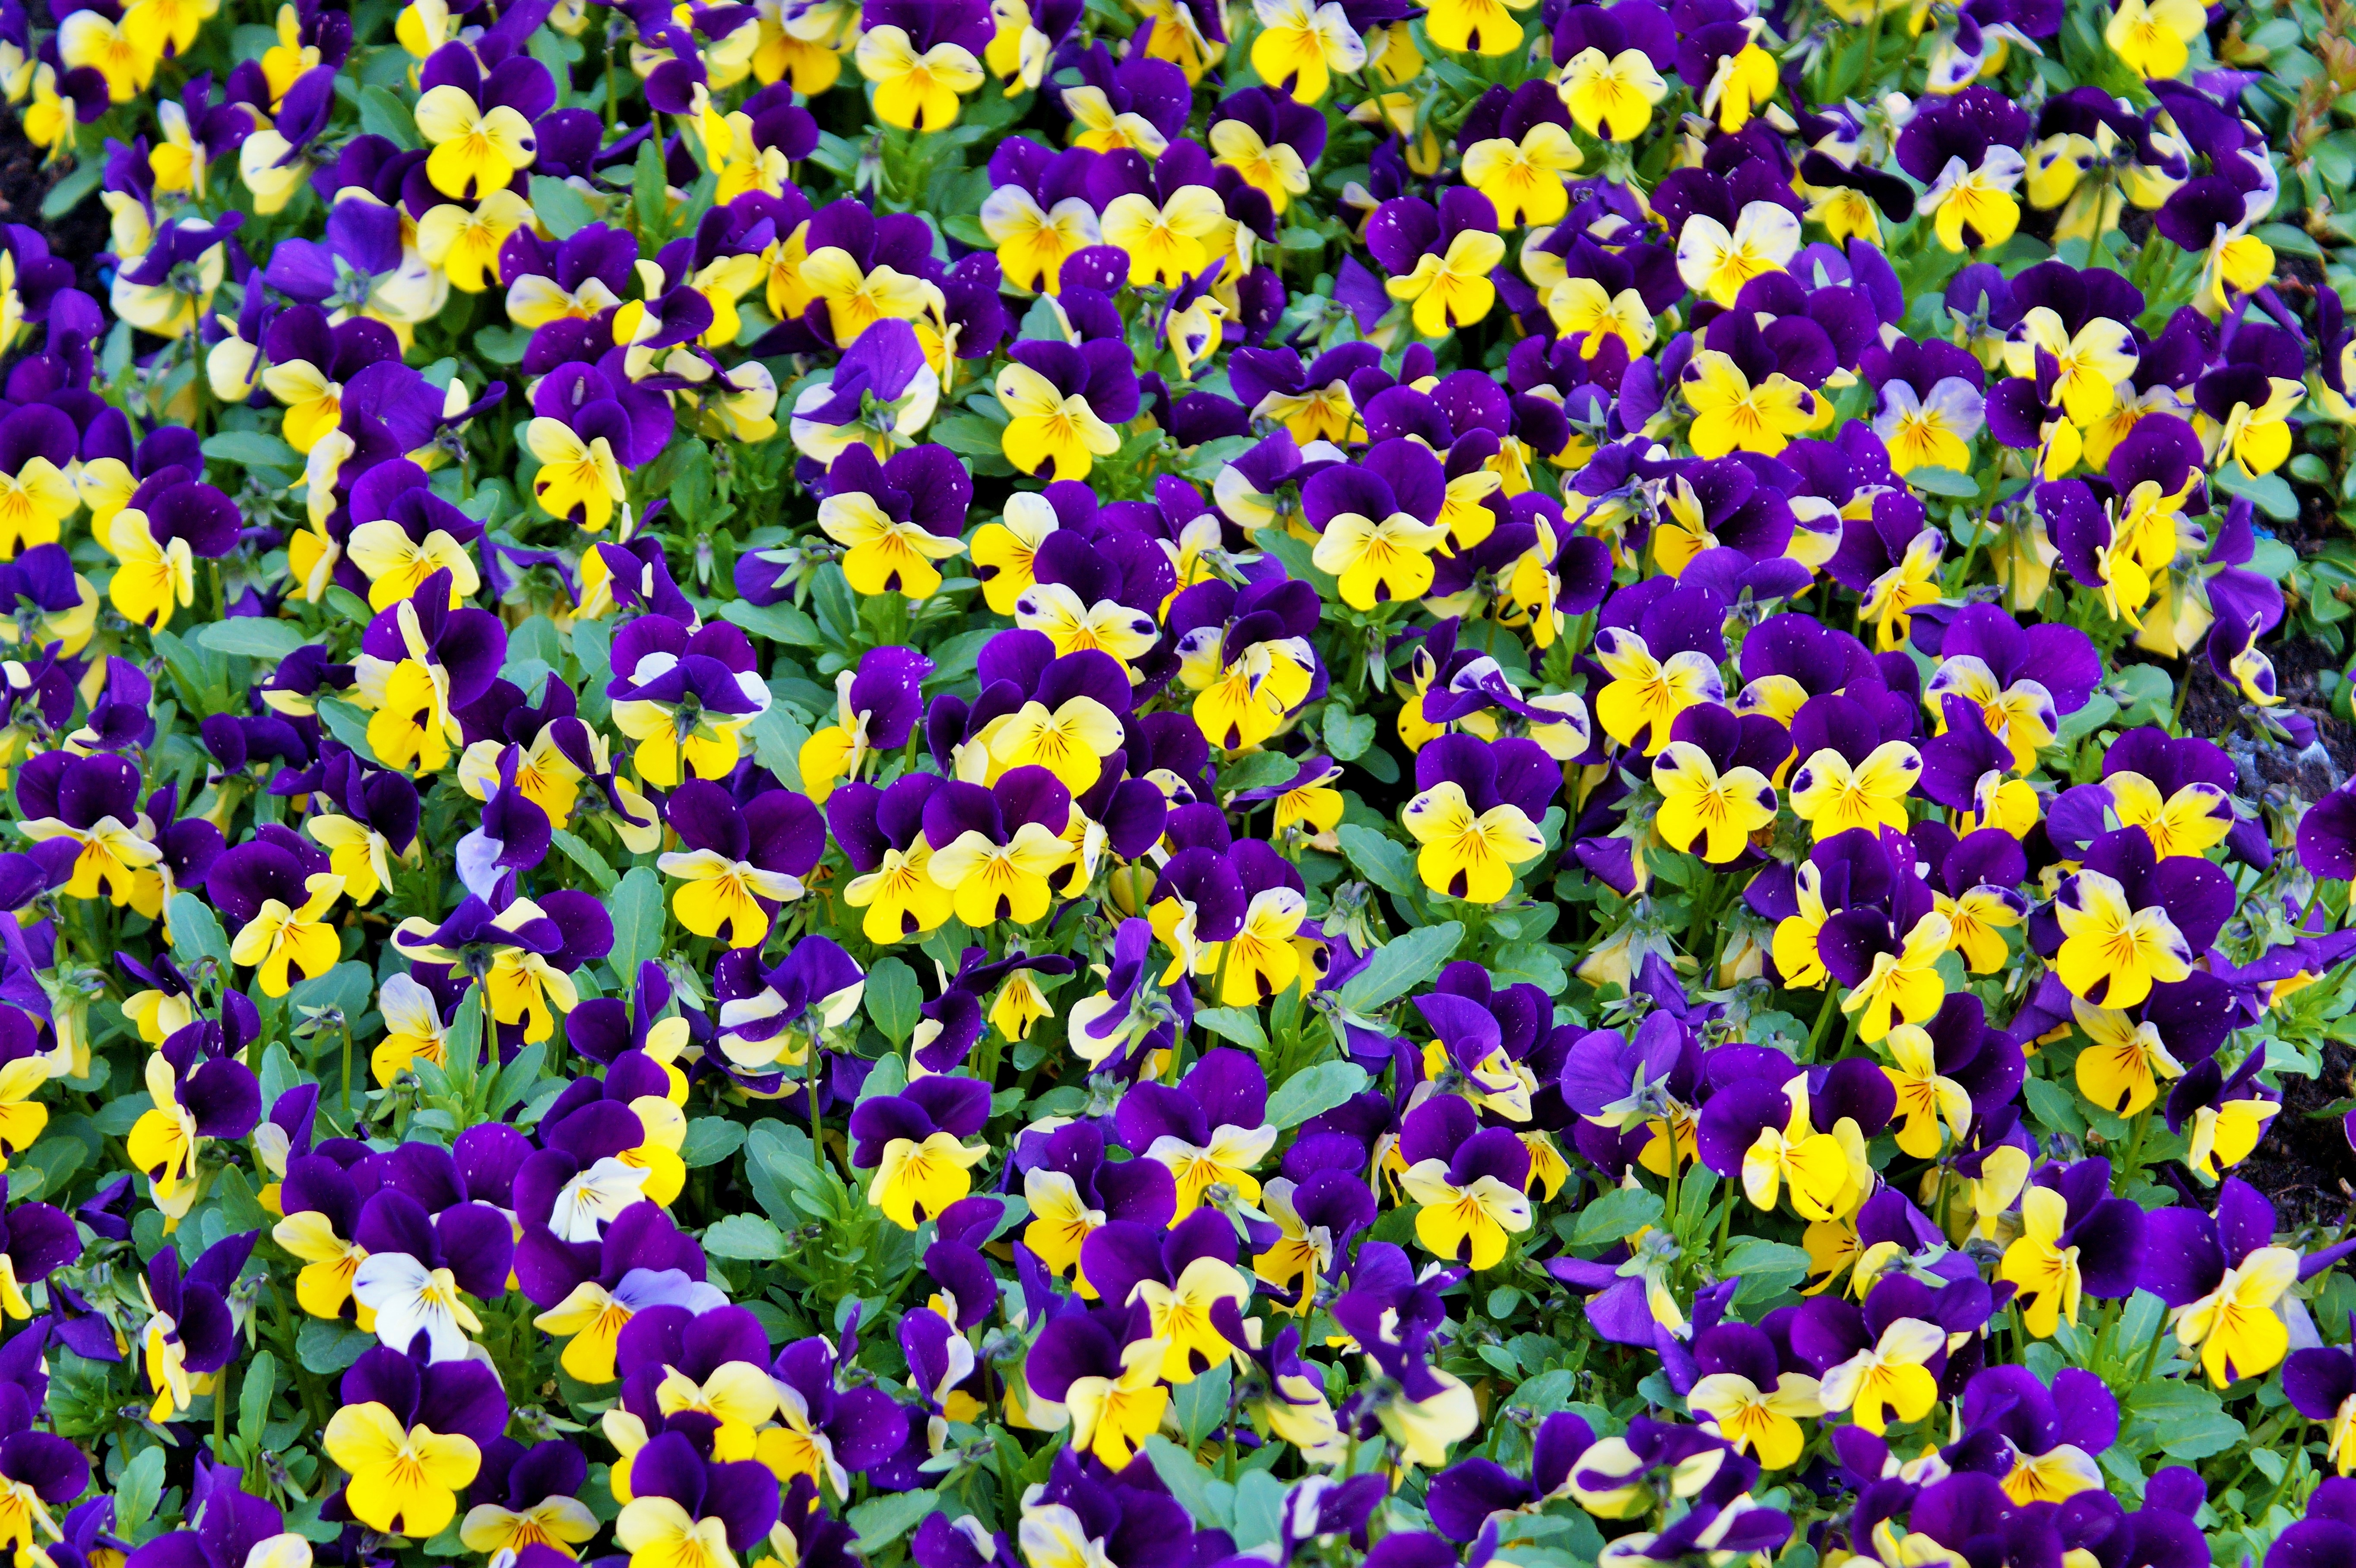
nature, blossom, plant, flower, petal, bloom, spring, yellow, wildflower, flower bed, violet, crocus, spring flower, viola, pansy, flowering plant, annual plant, land plant, violet family, iris family